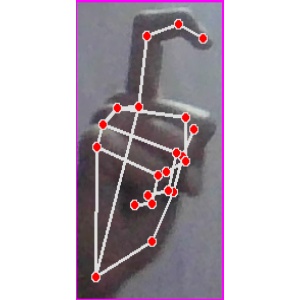
अक्षर: ट